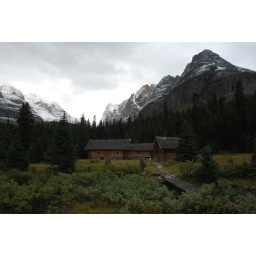
Lake O'Hara is about 12 km from the highway you can either hike in or catch a bus